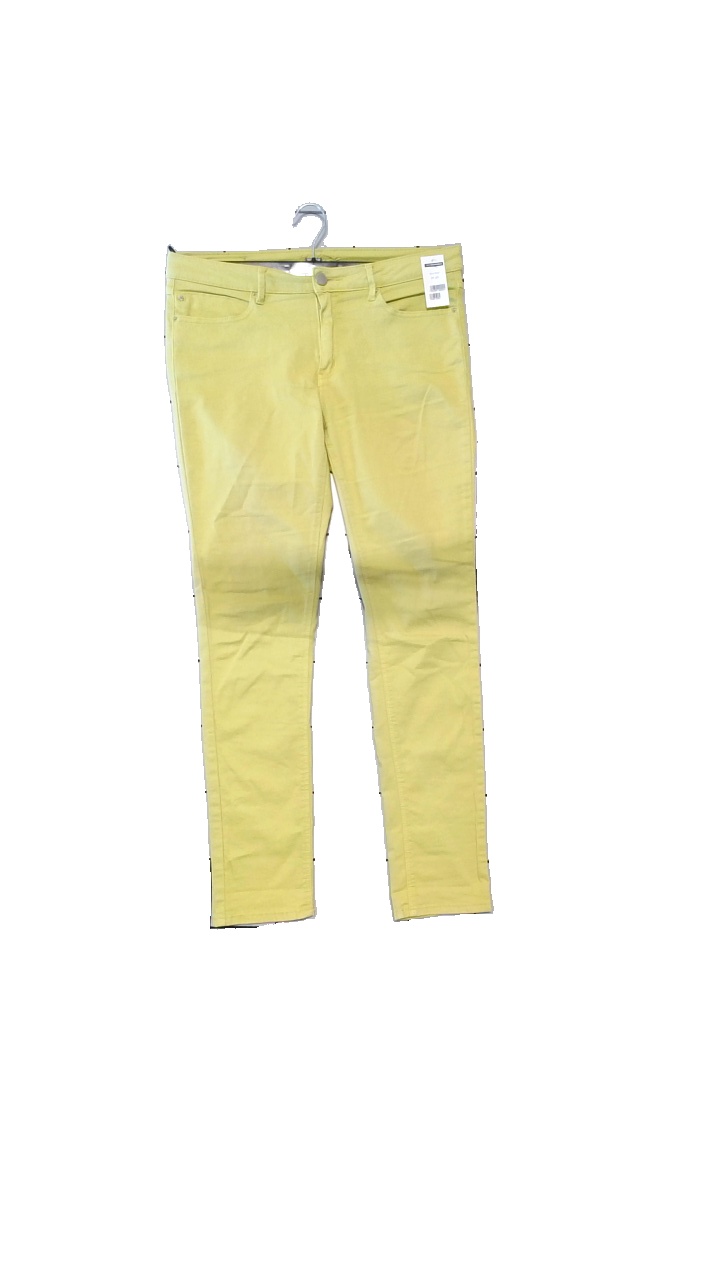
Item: Trousers (Ladies)
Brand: Flash
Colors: Yellow
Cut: Tight, Regular
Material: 98% cotton, 2% elastane
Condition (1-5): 3
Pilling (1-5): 4
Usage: Reuse
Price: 50-100